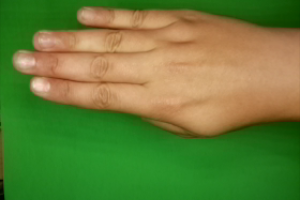
Label: paper